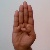
The image shows a hand gesture representing the letter 'B' in Indian Sign Language.